Selâhattin Köseoğlu

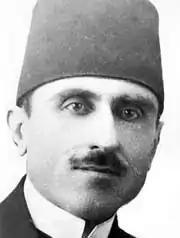

Selâhattin Köseoğlu also known as Çolak Selâhattin, Hüseyin Selâhattin Bey (1882 – October 6, 1949) was a military officer of the Ottoman Army and the Turkish Army. He was also a politician of the Republic of Turkey.